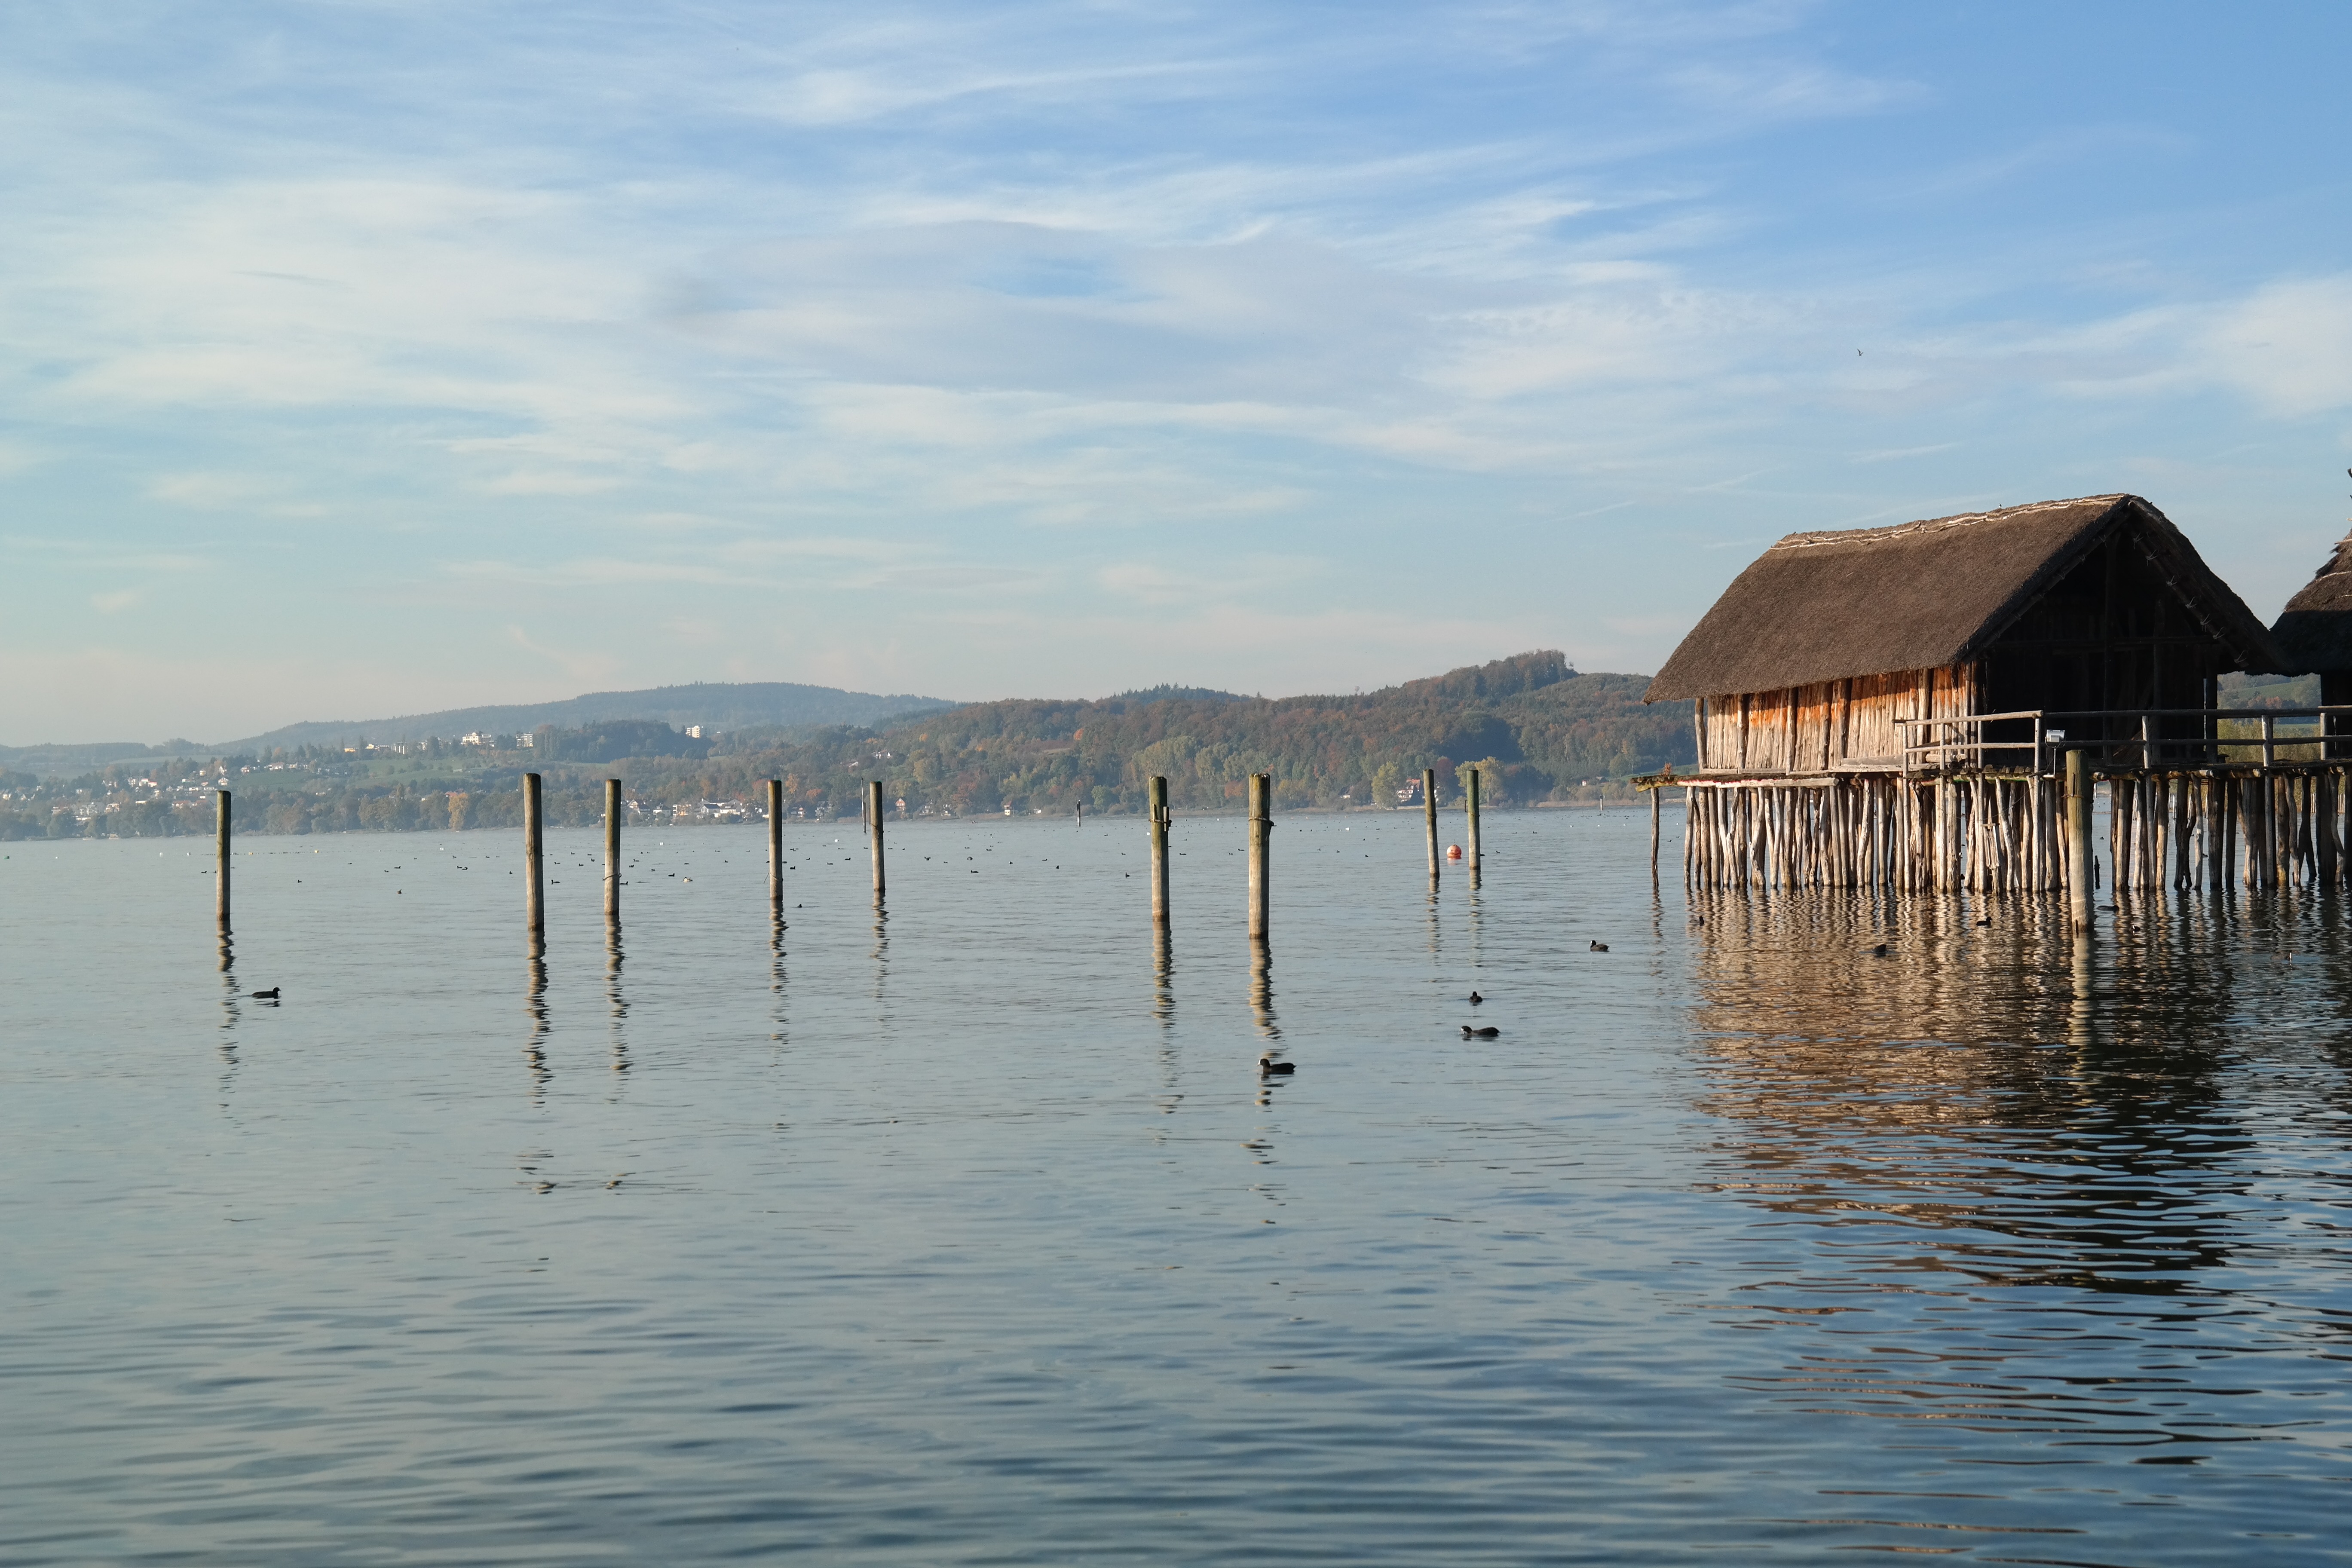
beach, sea, coast, water, ocean, shore, lake, reflection, bay, reservoir, body of water, homes, wetland, lake constance, open air museum, stilt houses, uhldingen m hlhofen, unteruhldingen, archaeological open air museum, wooden dwellings, pile dwelling museum, stilt village, stilt buildings, pile dwelling museum unteruhldingen